Sheldon Independent School District

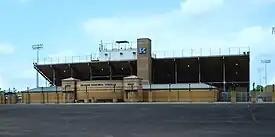
Crenshaw Memorial Stadium

Crenshaw Memorial Stadium Sheldon ISD Panther Stadium